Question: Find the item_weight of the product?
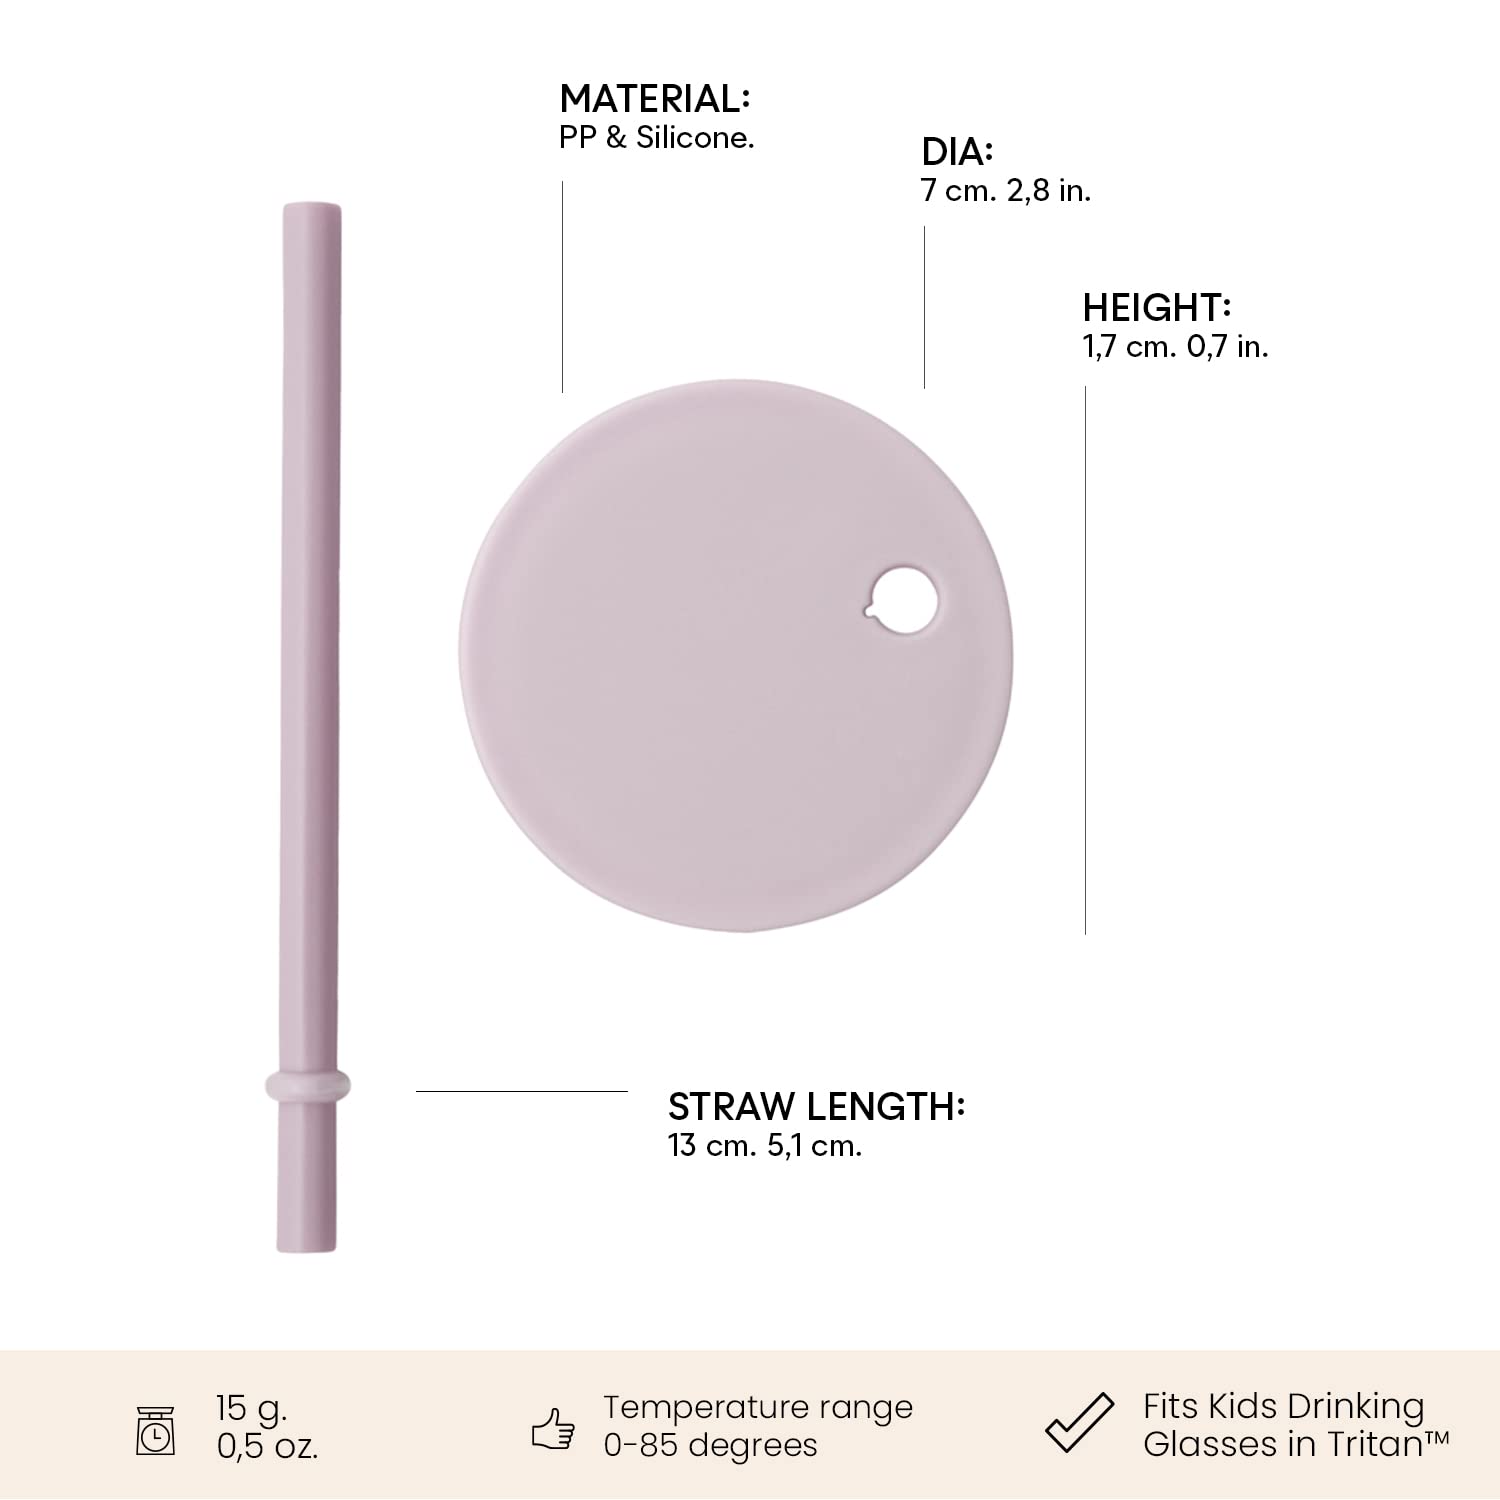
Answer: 15.0 gram